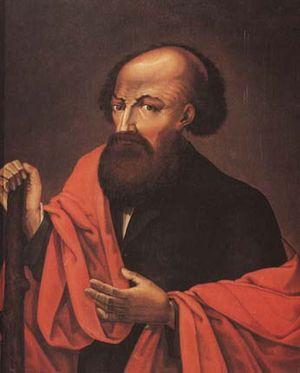
Nikita Demidoff, né Nikita Demidovitch Antoufieff en 1656 et mort en 1725, est un industriel russe.